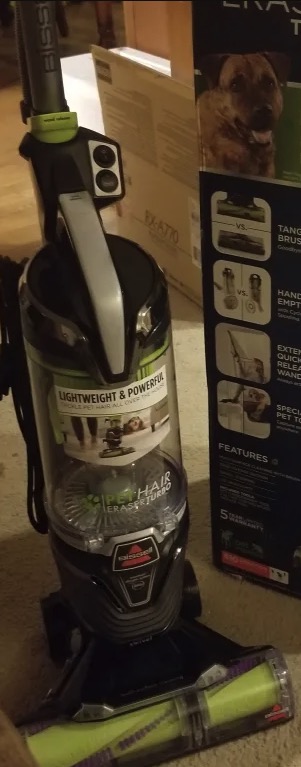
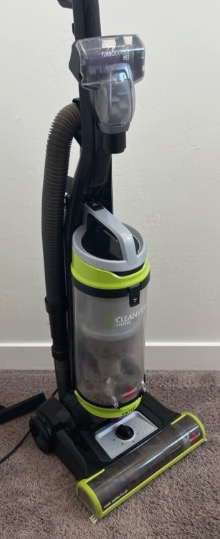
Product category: items_vacuum
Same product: no